Fairly Odd Coaster

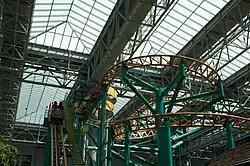
Fairly Odd Coaster

Fairly Odd Coaster (known formerly as Timberland Twister) is a spinning roller coaster themed to "The Fairly OddParents" that opened on March 15, 2004, at Nickelodeon Universe in the Mall of America. Individual cars have two rows facing each other and each car spins independently throughout the course of the ride. The ride is geared toward families. The ride was installed by Ride Entertainment Group, who handles all of Gerstlauer's operations in the Western Hemisphere.